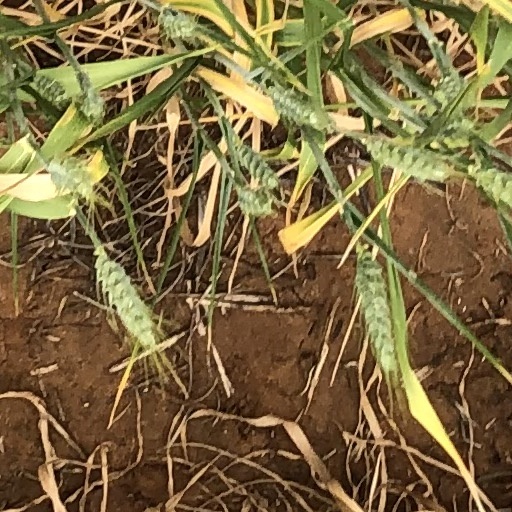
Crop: wheat